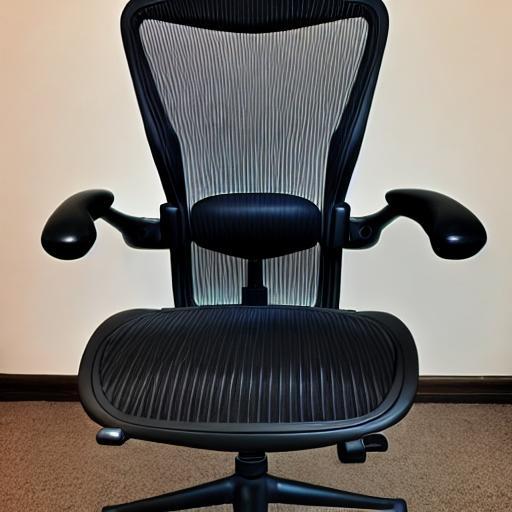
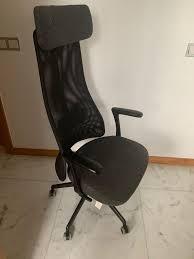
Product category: items_chair
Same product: no